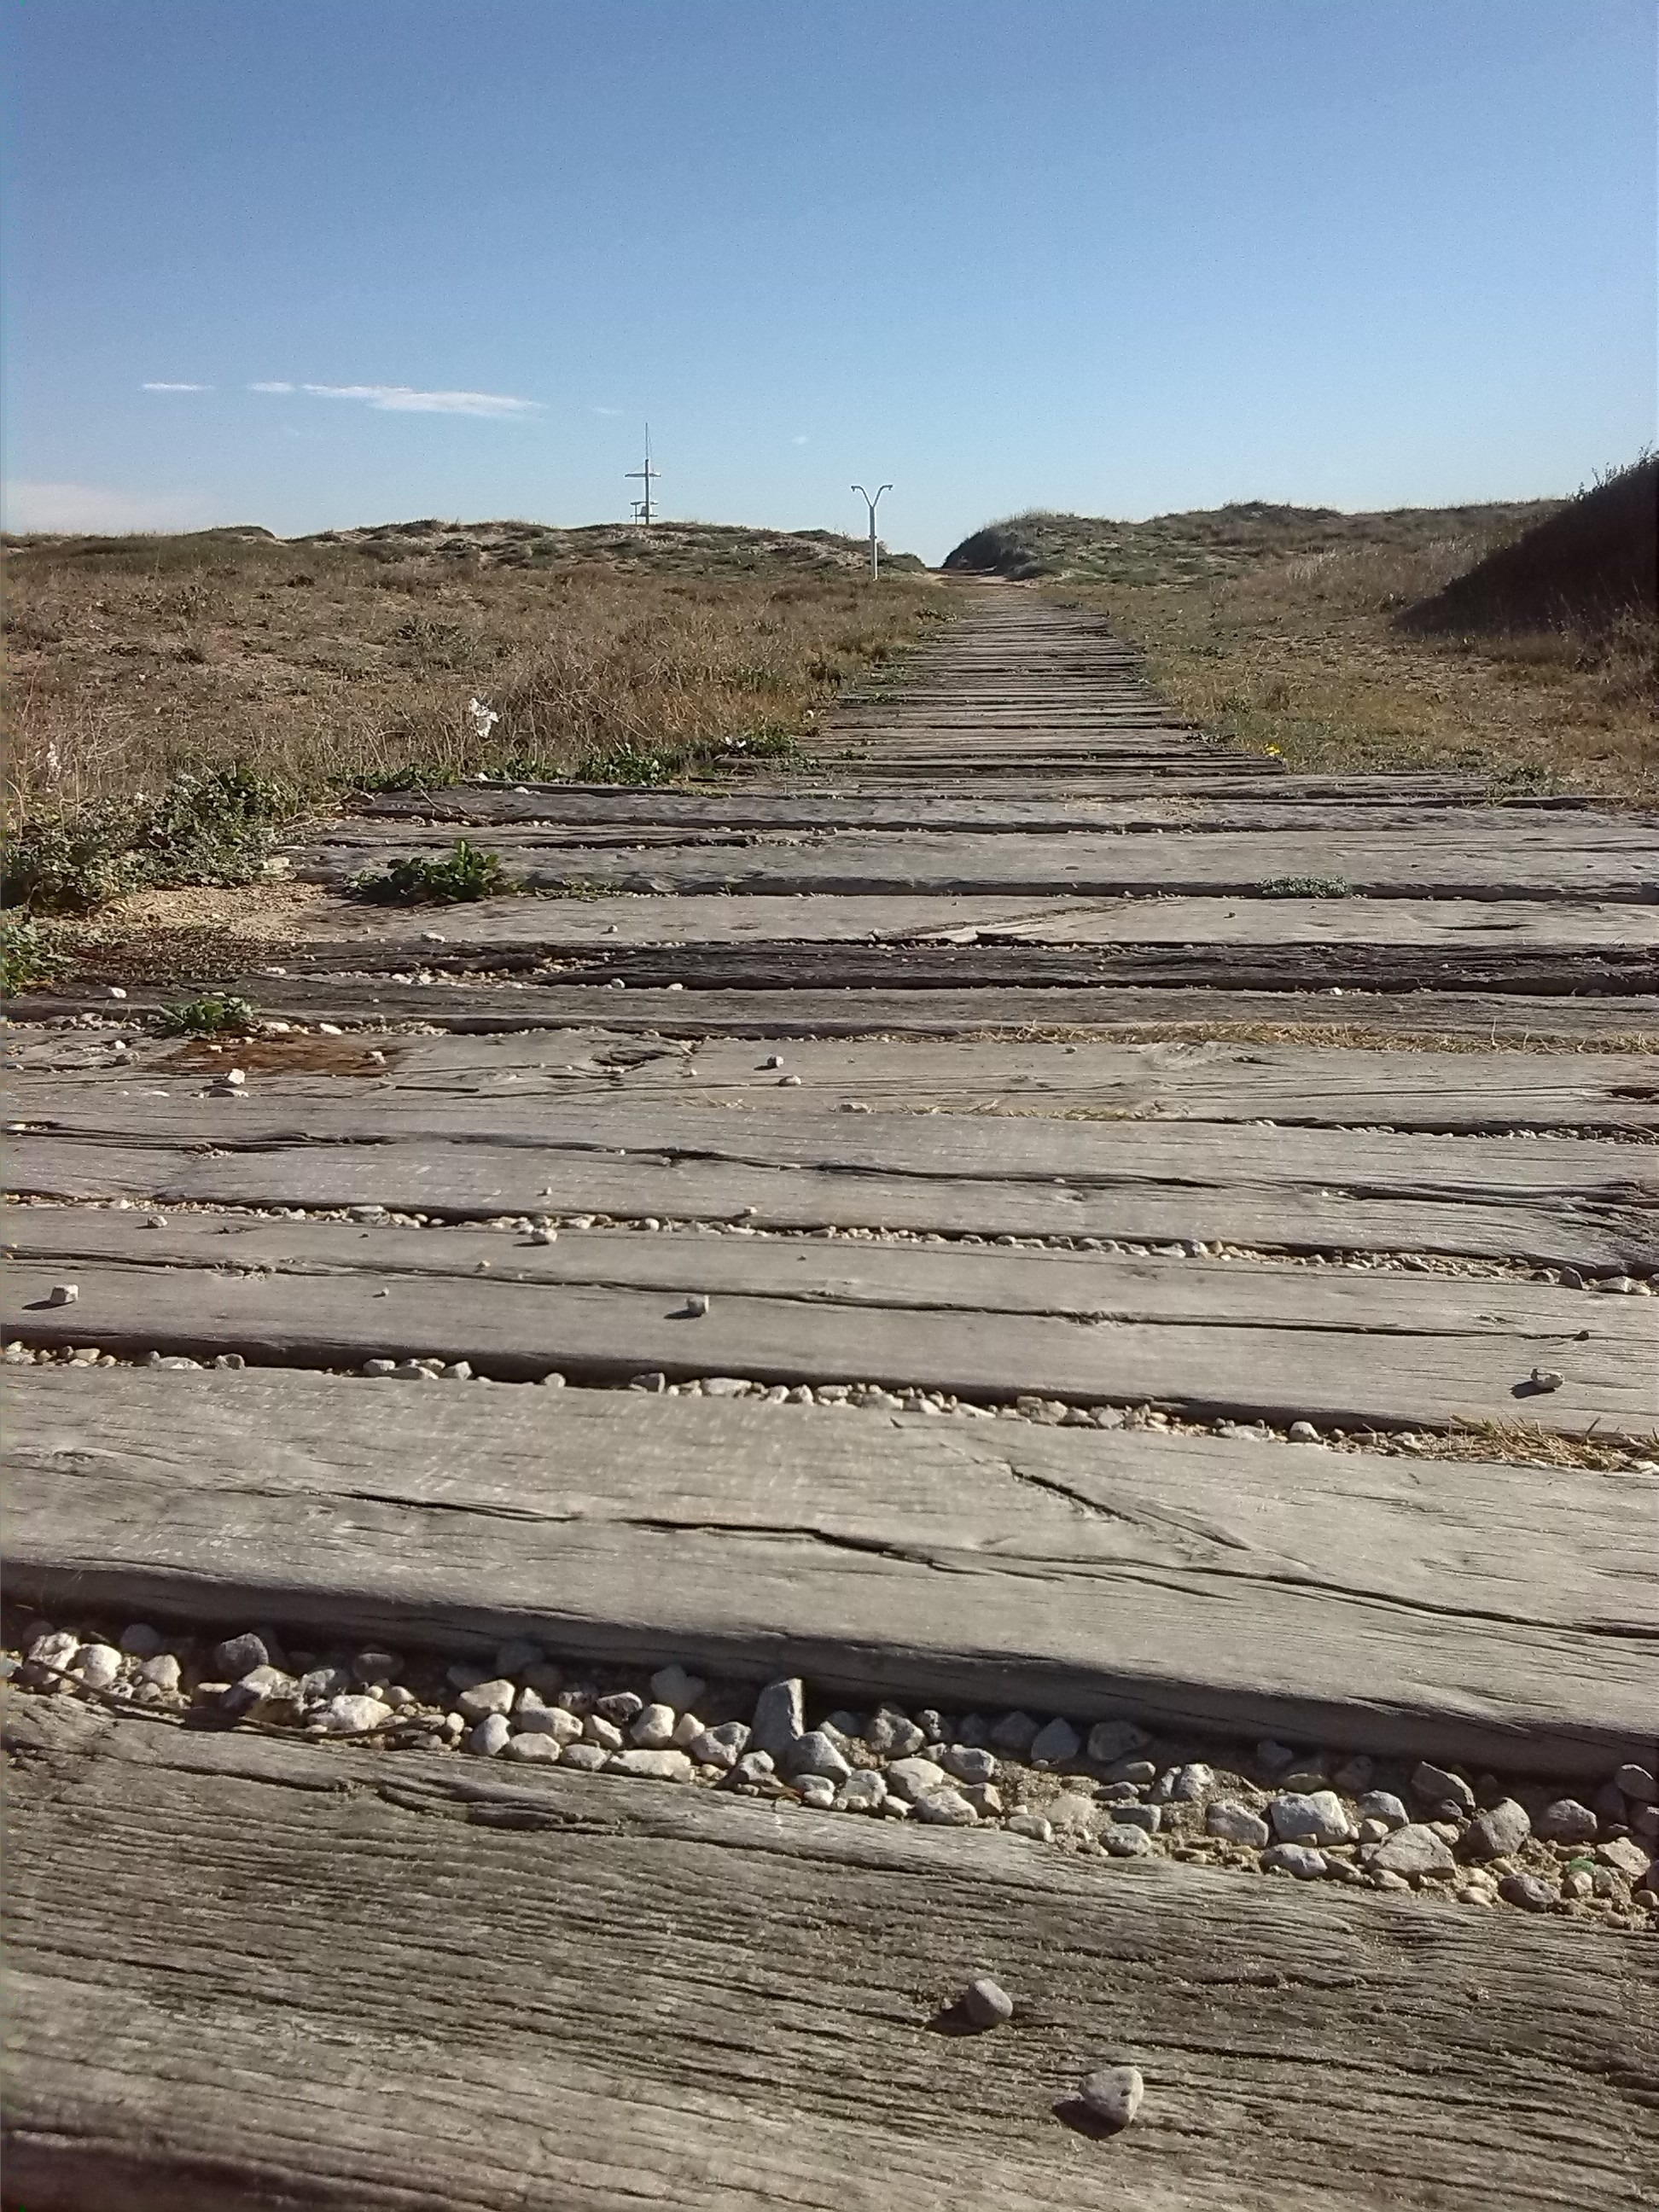
beach, landscape, sea, coast, water, nature, path, sand, rock, wood, sun, summer, calm, soil, material, geology, badlands, wetland, costa, valencia, habitat, mudflat, natural environment